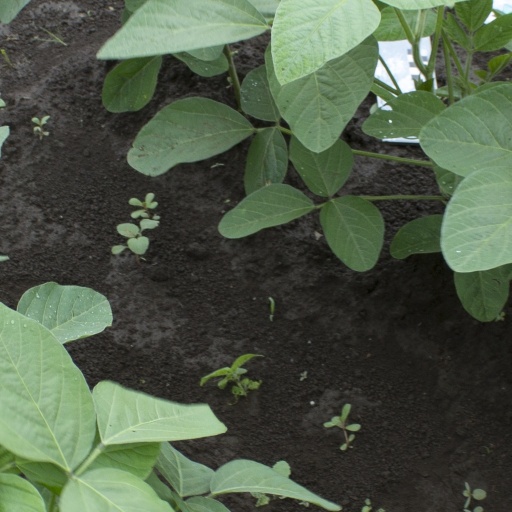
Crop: soybean